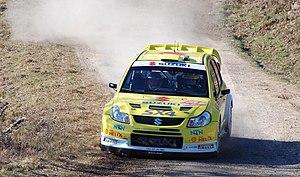
Gardemeister au Rallye Monte-Carlo 2008
Toni Gardemeister, né le 31 mars 1975 à Kouvola, est un pilote de rallye finlandais.